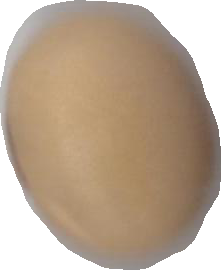
Variety: Anjasmoro